Herat (1793–1863)

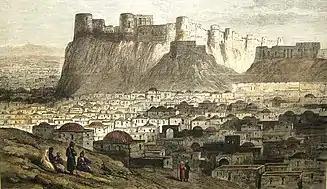
1879 depiction of the citadel of Herat, where Sa'id Mohammad Khan was besieged for 3 days

Yar Mohammad Khan, when taking the throne, notably didn't proclaim himself a king but instead took the title of "Vizier-i Kabir", or the "Great Vizier". He was popular with the people of Herat.